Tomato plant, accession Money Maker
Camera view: horizontal (90 deg, fisheye); turntable rotation: 90 degrees
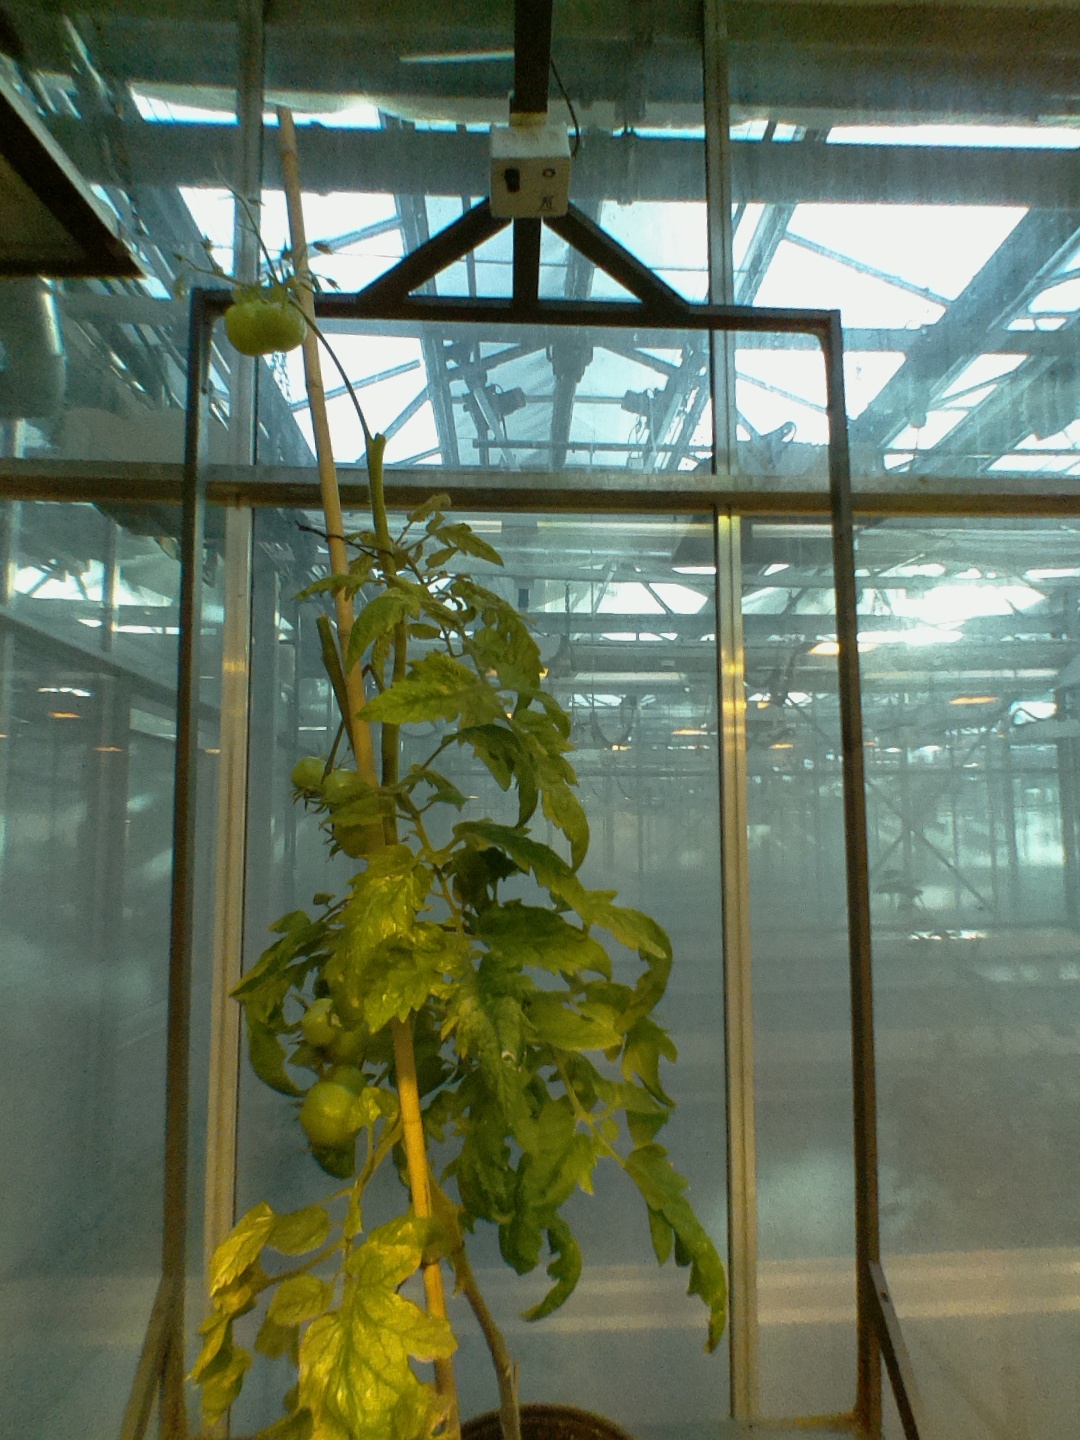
BBCH growth stage 79: 90% -100% of final fruit size